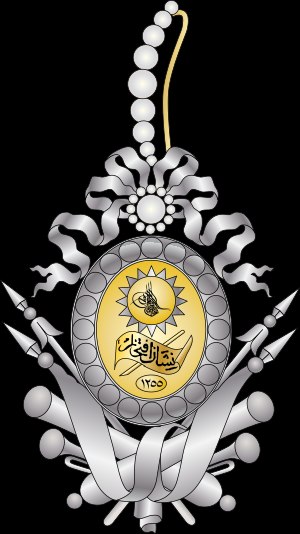
Storvesir
Storvesirernes segl i det Osmanniske rige
Storvesir var den mest fremtrædende blandt vesirerne, herskerens rådgivere, og dermed den højeste embedspost i flere muslimske riger, især i det Osmanniske rige, hvor storvesiren nærmest svarede til en statsminister, omend til tider med betydelig magt som sultanens stedfortræder. Titlen afskaffedes i det moderne Tyrkiet i forbindelse med afskaffelsen af sultanenstyret i 1922.